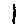
Label: 1